Vijay Kumar Kapahi

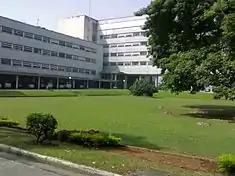
Tata Institute of Fundamental Research

Vijay Kumar Kapahi was born on 21 January 1944 at Quetta in British India. His pre-graduate and graduate studies were completed at St. Joseph's College, Bangalore (then under Mysore University) in 1959 and 1962 respectively before his move to Mumbai where he did a one-year course at BARC Training School. In 1963, he joined the Radio Astronomy Group of Tata Institute of Fundamental Research (TIFR) and this gave him the opportunity to work with Govind Swarup, who would later design the Ooty Radio Telescope. During his service at TIFR, he simultaneously pursued his doctoral studies mentored by Swarup and secured a PhD from Bombay University in 1975 for his thesis, "Angular structures of extragalactic radio sources and cosmology". The Radio Astronomy Group meanwhile developed into an autonomous division of TIFR, with a new name, National Centre for Radio Astrophysics, and he served as the director of the institution since 1994. He was holding the position and simultaneously serving as a professor at TIFR at the time of his death at the age of 55 on 16 March 1999. In between., he also served as a visiting scientist at Carnegie Institution for Science, Jet Propulsion Laboratory and Dwingeloo Radio Observatory.